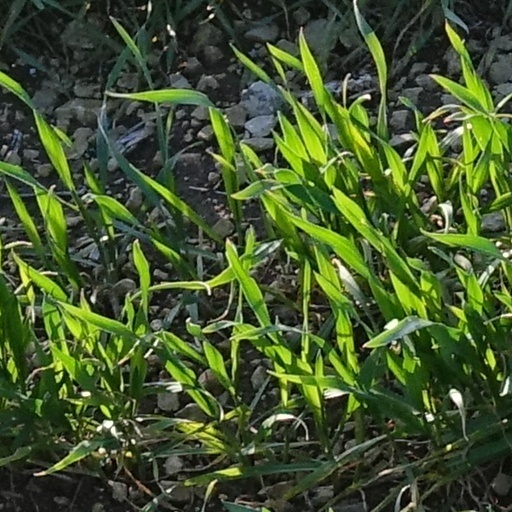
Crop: wheat